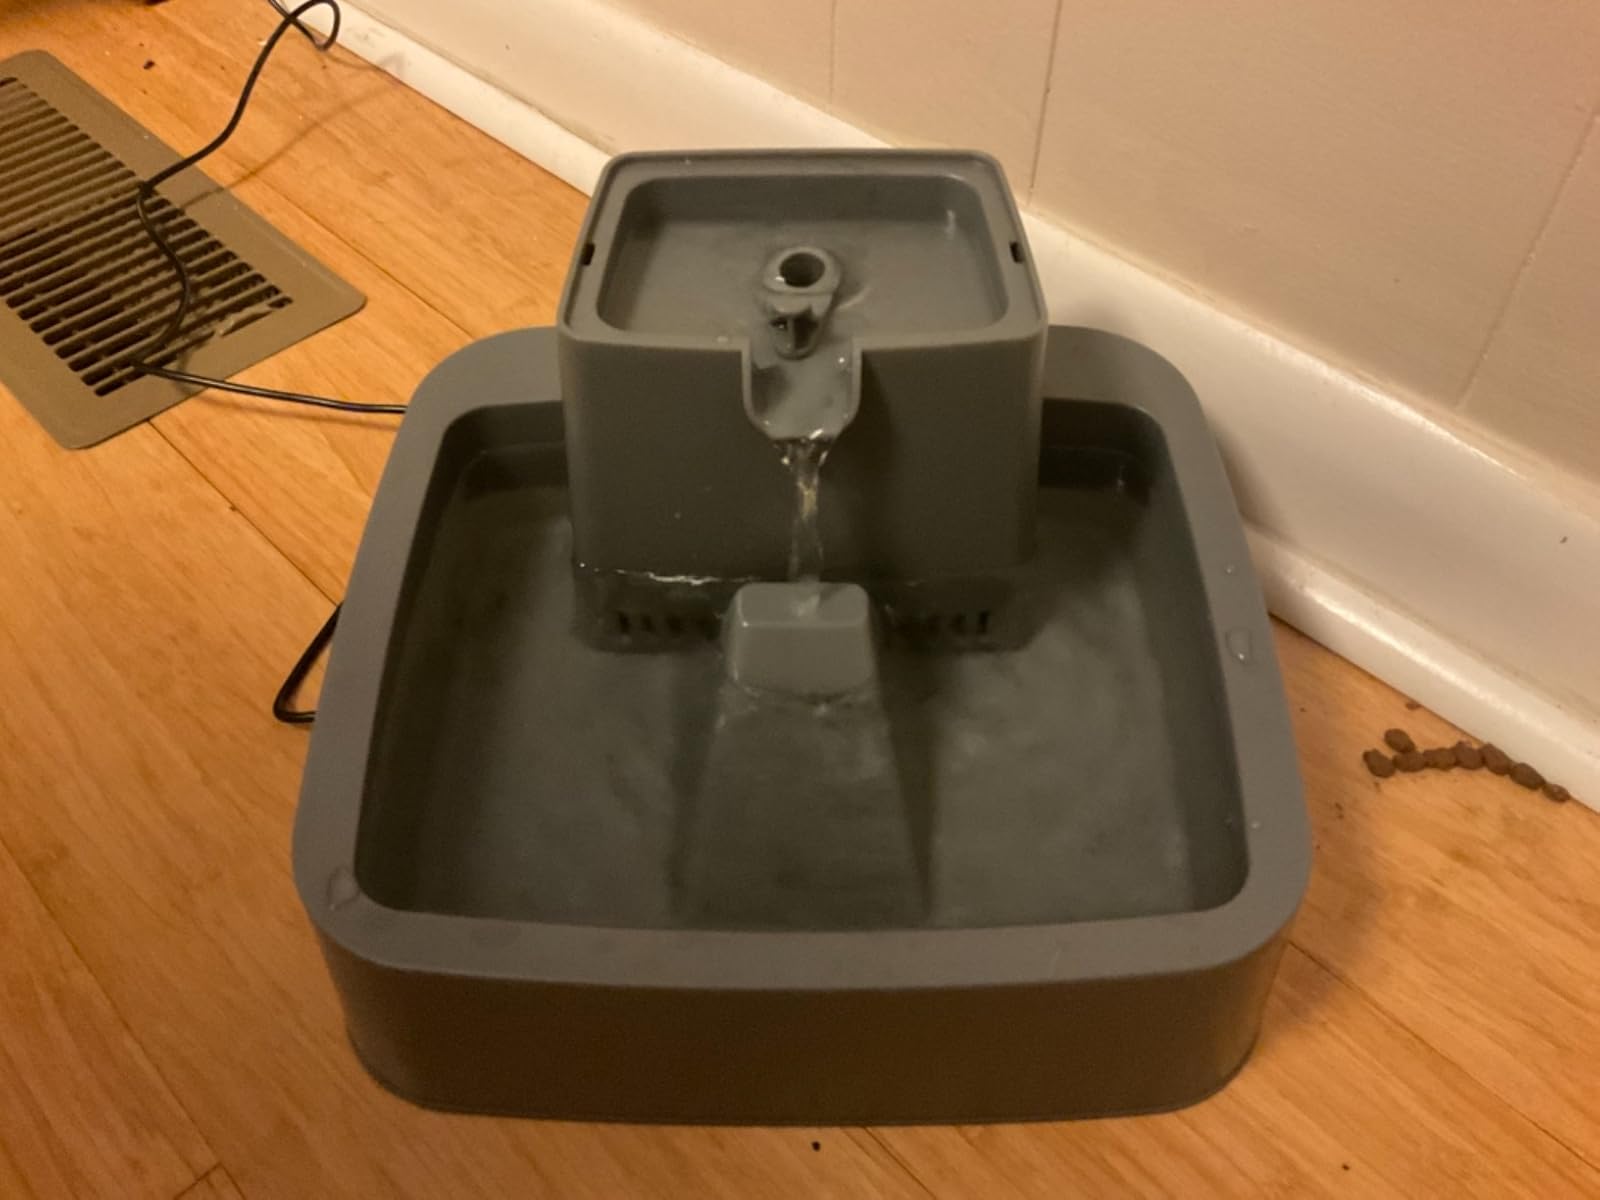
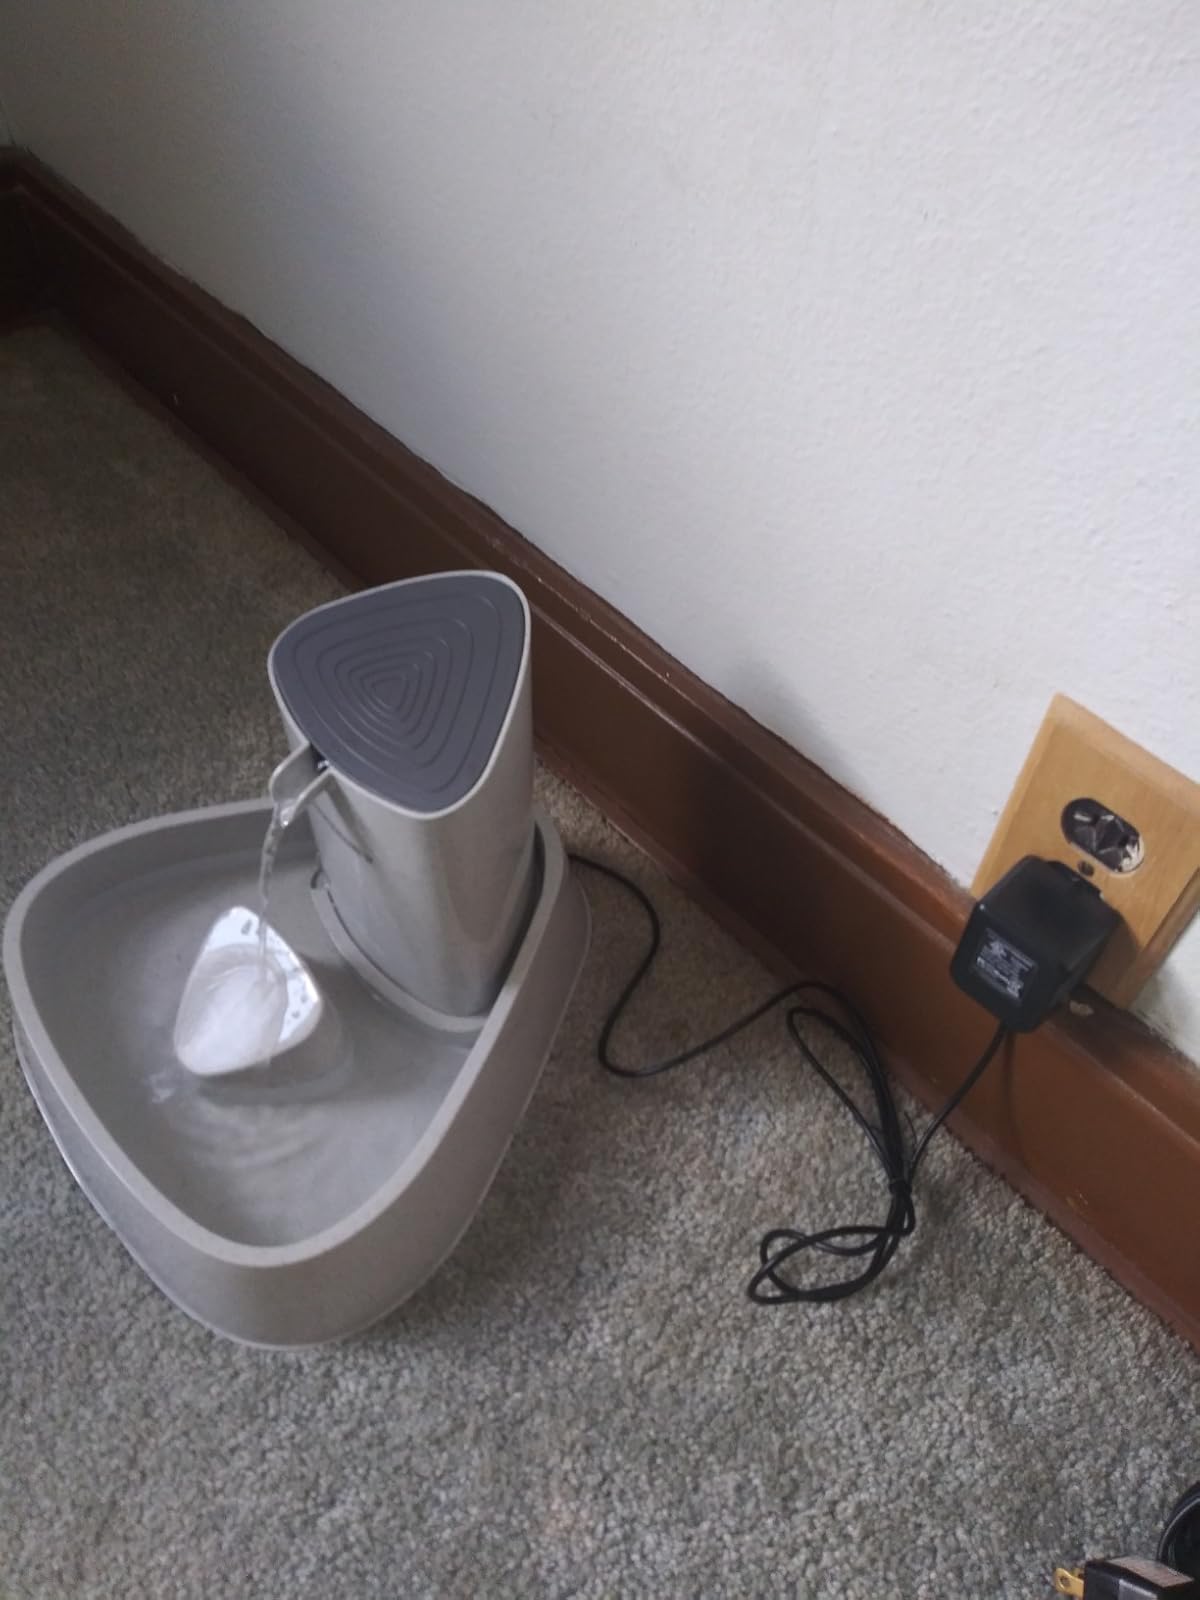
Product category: items_bowl
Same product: no